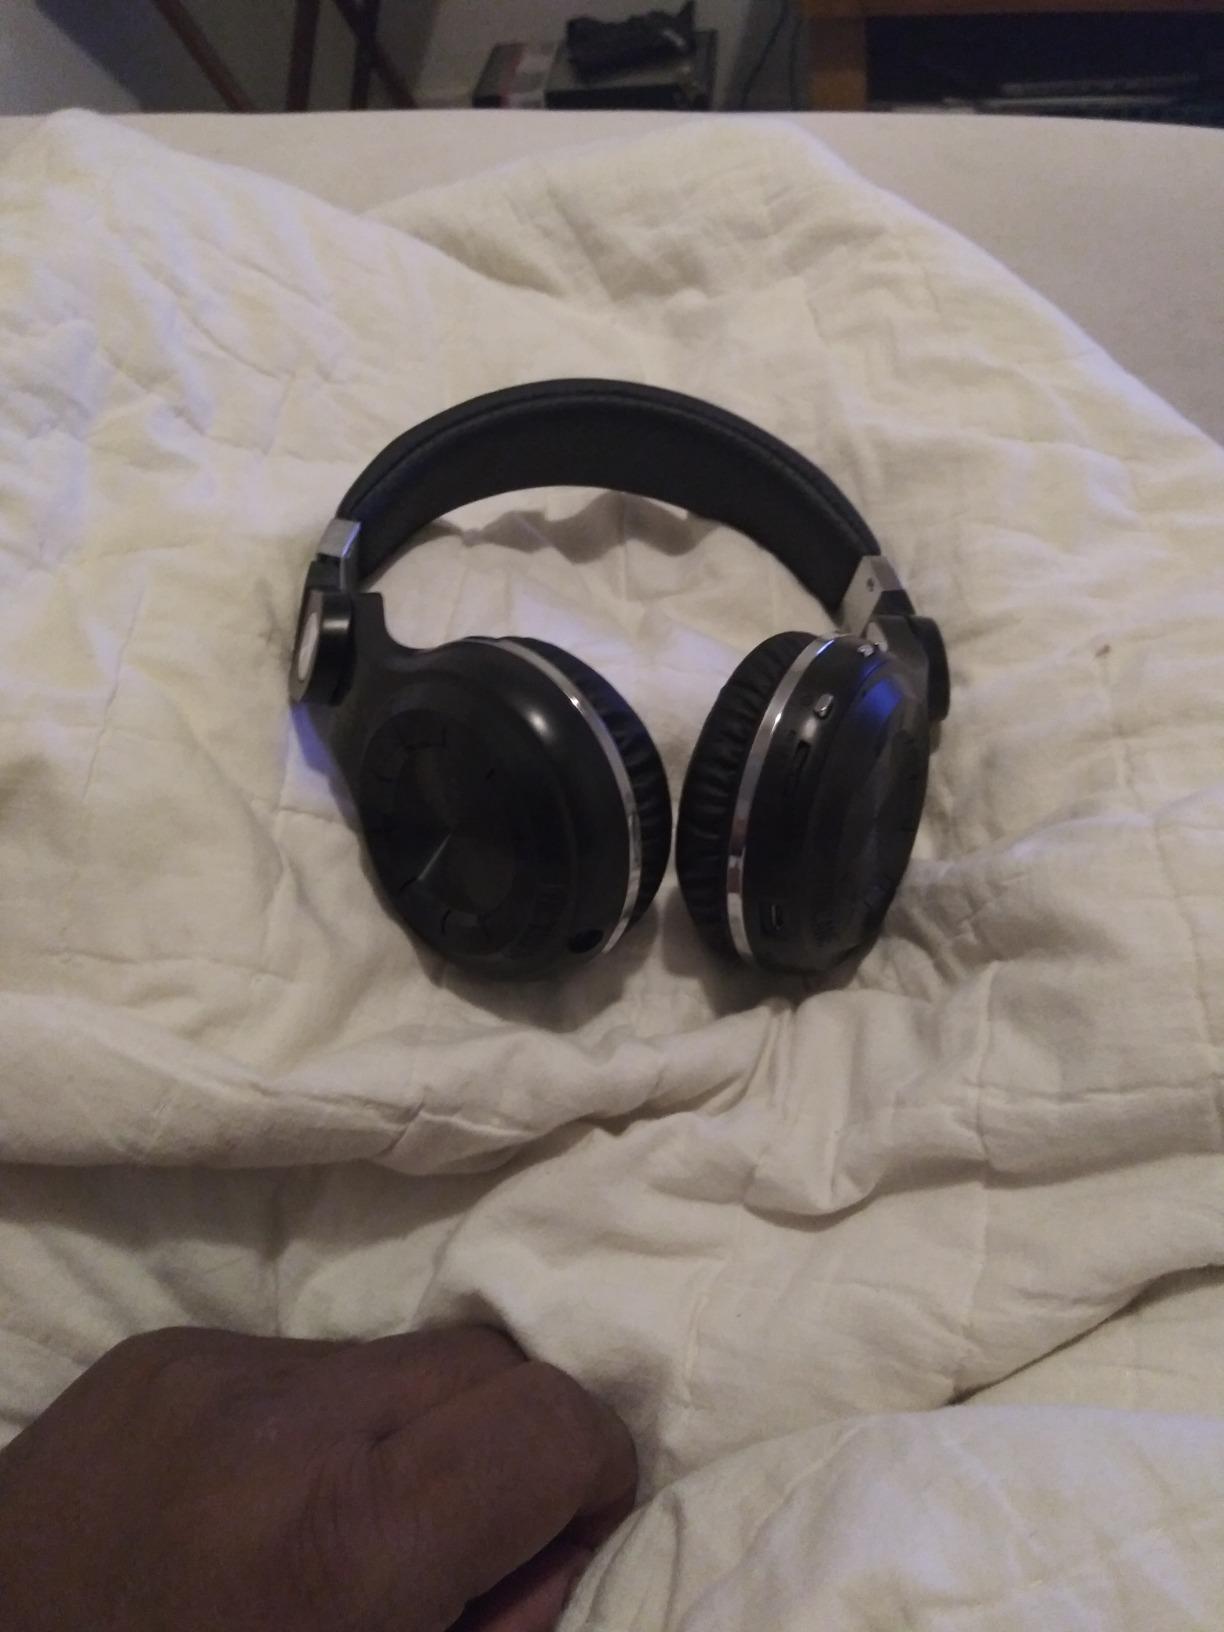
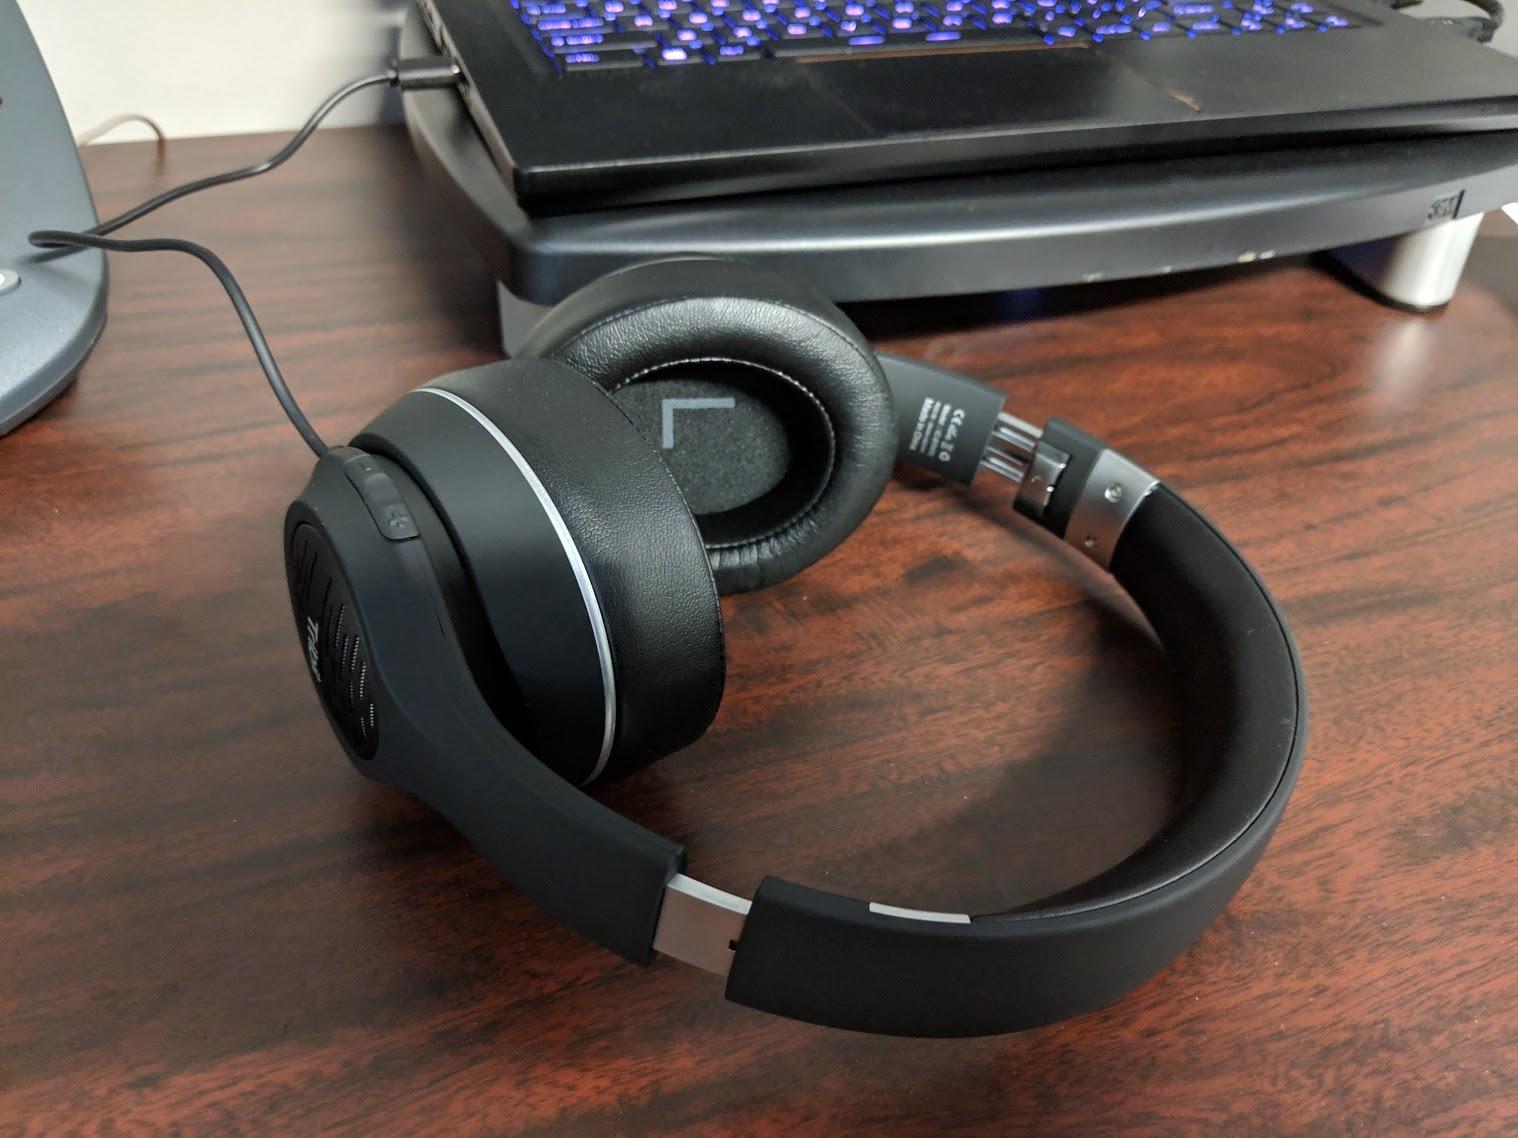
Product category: headphones
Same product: no